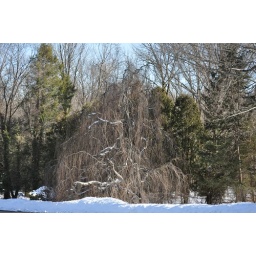
this tree is so unique . I reminds me of a tree you'd find by a haunted house